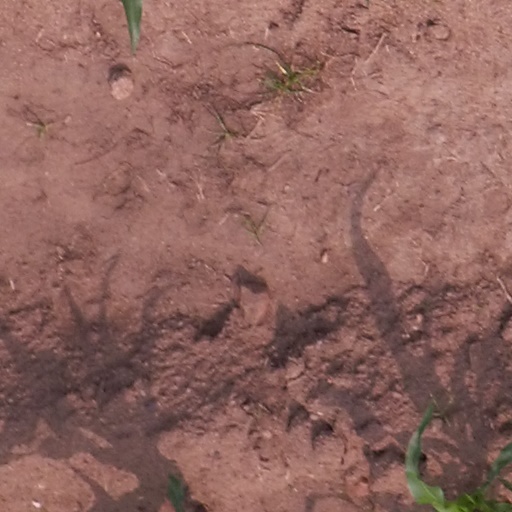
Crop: maize; corn